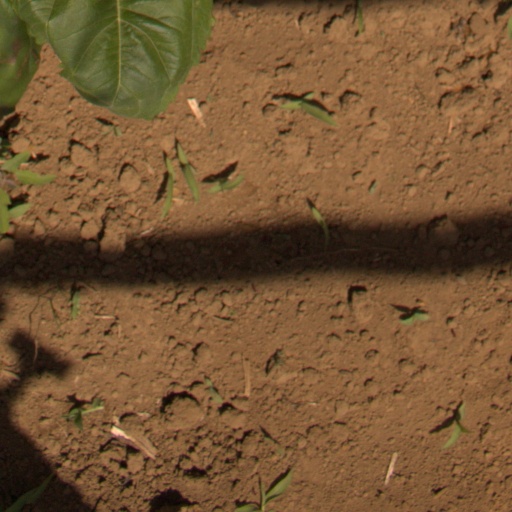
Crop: Jerusalem artichoke